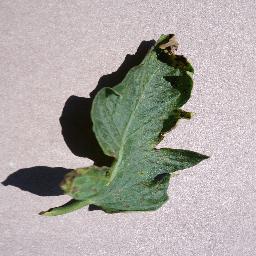
Label: Tomato___Septoria_leaf_spot